Lindow (Mark)

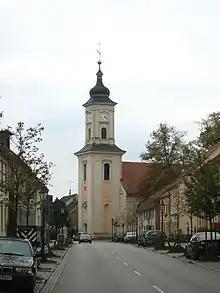
Lutheran Town Church

In 1746 a city fire burnt most of Lindow to ashes. Today's Town Church (Stadtkirche) at the southern end of the old town, was reerected in baroque style as the Lutheran church between 1751 and 1755 by the architect Georg Christoph Berger. It shows an altarpiece "Noli me tangere" by Heinrich Stadler of 1771 depicting the resurrected Jesus of Nazareth appearing to Mary Magdalene. The matroneum opposite to the pulpit altar is still occasionally called the damsels' gallery (Fräuleinempore), where the conventuals used to sit during services. The typical Protestant pulpit altar has a sand glass fixed on its parapet, donated by the congregation to a pastor in the 18th century in view of lengthy preaches in order to restrain them. In 1752 the then Domina Ilse von Rochow erected on her expenses a new dominate building. Rochow reachieved some autonomy for the conventuals who were electing their chairing domina since, restricting the throne to a mere confirmation of the elect. The number of conventuals rose again.